History of R.S.C. Anderlecht

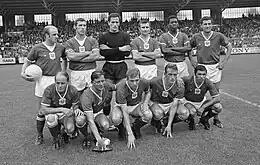
Anderlecht in the 1967–68 season

Anderlecht reached fifth place in the first division again in 1938–39. The championship was then suspended due to World War II for two seasons. When it resumed in 1941–42, they finished sixth. At the end of this season, Anderlecht signed striker Jef Mermans from K Tubantia FC for 125,000 Belgian francs, a record fee in Belgium at that time. With the help of their striker (38 goals in 34 matches), soon nicknamed "The Bomber", Anderlecht won their first league title in 1946–47 after having finished second in 1943–44 and third in 1945–46 (the championship was cancelled in 1945). Their success increased in the following years as they won six more titles between 1948–49 and 1955–56, winning three consecutive titles twice.